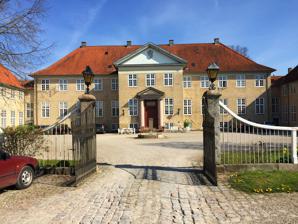
Building: Skjoldenæsholm
Country: Denmark
Year built: 1766
Manor house in Denmark Skjoldenæsholm Castle Skjoldnæsholm Slot Skjoldenæsholm manor house General information Architectural style Neoclassical Location Ringsted , Denmark Country Denmark Coordinates 55°32′07.85″N 11°51′10.80″E / 55.5355139°N 11.8530000°E / 55.5355139; 11.8530000 Completed 1766 (main wing) Client Anna Joachimine Danneskiold-Laurvig Skjoldenæsholm Castle ( Danish : Skjoldnæsholm Slot ) is a manor house located 11 kilometres north-east of Ringsted , Denmark , standing on the west side of one of the many lakes which dominate the area. The Neoclassical main building, possibly by Philip de Lange , is now run as a hotel and conference centre while the grounds play host to both the Skjoldenæsholm Tram Museum ( Sporvejsmuseet Skjoldenæsholm ) and a golf course . The rest of the land is mostly forested . History The first castle Originally located 1.5 km (0.93 mi) to the south of the current house, Skjoldenæs is first recorded in the 1340s when it was owned by the crown and referred to as a "castle of considerable size". King Christopher II mortgaged the estate to John III, Count of Holstein-Plön ( Johan den Milde ). King Valdemar IV can with certainty be linked to the locale, in either 1346 or 1348, when he besieged the castle. Müller's house The medieval castle was demolished in 1567 but a castle bank surrounded by moats can still be seen at the site today. The estate was crown land for an extended period of time, held in fee by various members of the Danish nobility until 1662 when it was ceded to the King's rentemester Henrik Müller (1609-1692). Over the next few years, between 1663 and 1666, Müller completed a new manor house, half-timbered and in one storey, at the site of the current main building. Anna Joachimine Danneskiold-Laurvig painted in 1785 Danneskiold-Laurvig era After Müller's death in 1682, the estate was reacquired by the king, Christian V and presented to his half-brother Ulrik Frederik Gyldenløve . He also   owned the Gyldenløve Mansion in Copenhagen as well as several other estates in Denmark and Norway. After his death, Skjoldenæsjolm passed to his son Ferdinand Anton Danneskiold-Laurvig . He remained the owner of the estate until his own death in 1754. It was then passed to his son Frederik Ludvig Danneskiold-Laurvig. His widow Anna Joachimine Danneskiold-Laurvig (née Ahlefeldt, 1717–1795) kept the estate after her husband's death. She replaced the old main wing with the one seen today in 1766. Bruun de Neergaards  era Ane Marie Bruun de Neergaard (née Møller). AIn 1794, Joachimine Danneskiold-Laurvig sold the estate to Anna Marie Bruun de Neergaard (née Møller). Sje was the widow of Jens Bruun de Neergård (1742-1778). She had until then lived at Svenstrup Manor . Skjoldenæsholm was after her death passed to their son Johan Andreas Bruun de Neergaard (1770-1836). It was after his own death passed to his son Andreas Theodor Bruun De Neergaard (1808-1891) and then to his grandson Poul Johan Carl Bruun de Neergaard (1751-1832). In 1914, Poul Bruun de Neergaard ceded the estate to his son Henri Bruun de Neergaard. Skjoldenæsholm has remained in the ownership of members of the Bruun de Neergaard family. Today The main building was in 1971 converted into a conference centre. The estate covers 1,272 hectares (3,140 acres) of land, including Skjoldenæsholm Tramway Museum which was founded in 1978 and a golf course. The rest consists mainly of forest. In 1998, the castle was setting for Thomas Vinterberg 's film The Celebration , one of the central works of the Danish Dogme 95 group. Architecture The main wing The sober Neoclassical main wing from 1766 stands in washed, yellow brick. The architect is not known but may have been Philip de Lange . The oldest, timber-framed part of the building as seen from the east across the lake Tapestry Originally, the red hip roof also covered the three-bay median risalits , found on both sides of the main wing, which received their triangular pediment in connection with a major renovation in 1703. The renovation also added a new east wing and gave the old half-timbered west wing a new facade in masonry towards the courtyard, which matched it. The east wing is connected to a surviving part of Müller's half-timbered timber-framed house. The interior displays several fine examples of 18th-century period decorations. List of owners ( -1364) Kronen (1364-1378) Peder Nielsen Jernskæg (1378-1385) Anne Pedersdatter Jernskæg, gift 1) Lunge, 2) Rud (1385-1401) Mikkel Rud (1401-1429) Jørgen Rud (1429-1662) Kronen (1662-1682) Henrik Müller (1682-1683) Kronen (1683-1696) Ulrik Frederik Gyldenløve (1696-1703) Christian Gyldenløve (1703-1720) Frederikke Louisa Danneskiold-Samsøe, gift Augustenborg (1720) Christian af Augustenborg (1720-1754) Ferdinand Anton Danneskiold-Laurvig (1754-1762) Frederik Ludvig Danneskiold-Laurvig (1762-1794) Anna Joachimine Ahlefeldt, gift Danneskiold-Laurvig (1794-1796) Anna Marie Møller, gift Bruun de Neergaard (1796-1846) Johan Andreas Bruun de Neergaard (1846-1891) Andreas Theodor Bruun de Neergaard (1891-1914) Poul Johan Carl Bruun de Neergaard (1914-1935) Henri Bruun de Neergaard (1935-1960) Ejler Bruun de Neergaard (1960-2001) Vilhelm Bruun de Neergaard (1993-2005) Pensionskassen Pen-Sam (2001-2005) Boet efter Vilhelm Bruun de Neergaard (2005- ) Susanne Bruun de Neergaard (kun hovedbygning) See also The Celebration , a 1998 Danish film which is set within the castle. References